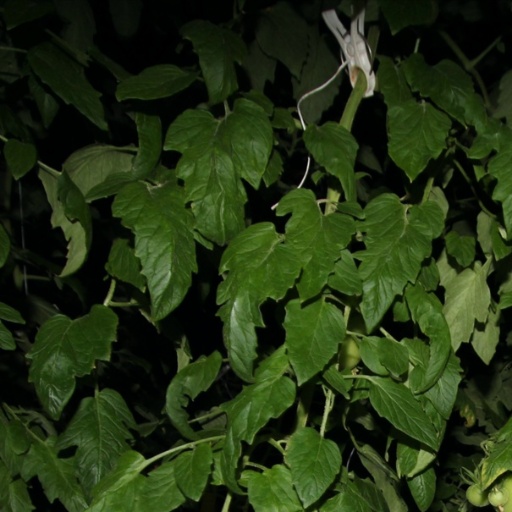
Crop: tomato